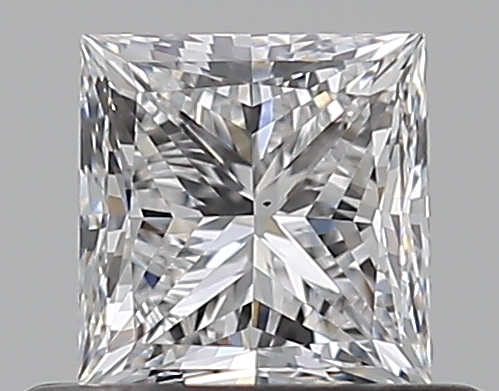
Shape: princess
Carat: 0.5
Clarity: VS2
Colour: D
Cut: EX
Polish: EX
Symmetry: GD
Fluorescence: N
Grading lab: GIA
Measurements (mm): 4.31 x 4.23 x 3.08